Your Power

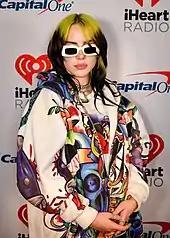
Billie Eilish in 2020, the year in which she began working on her second studio album "Happier Than Ever" (2021).

At the age of 18, Billie Eilish won five awards at the 62nd Annual Grammy Awards held in 2020. These include Album of the Year for her debut studio album, "When We All Fall Asleep, Where Do We Go?" (2019). It was a commercial success, debuting at number one on many national record charts and bringing her mainstream fame. Eilish disclosed she would begin work on her second studio album in 2020. Introducing it in an interview with "Rolling Stone", she said that "almost none of the songs on this album are joyful". Its lyrical themes include the unhealthy effects of fame and the struggles that young women experience in the entertainment industry, such as misogyny, power imbalance, and emotional abuse. On April 27, 2021, Eilish announced the album's title was "Happier Than Ever", and she revealed "Your Power" as the twelfth song on the track list.